1917 South Monmouthshire by-election

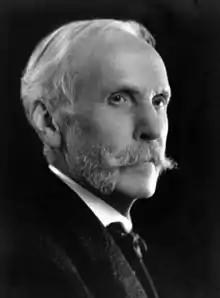
Garrod Thomas

The electorate of South Monmouthshire seems to have been almost totally in tune with the coalition government's national appeal as they returned Garrod Thomas to Parliament with the largest ever majority achieved in the history of their constituency.